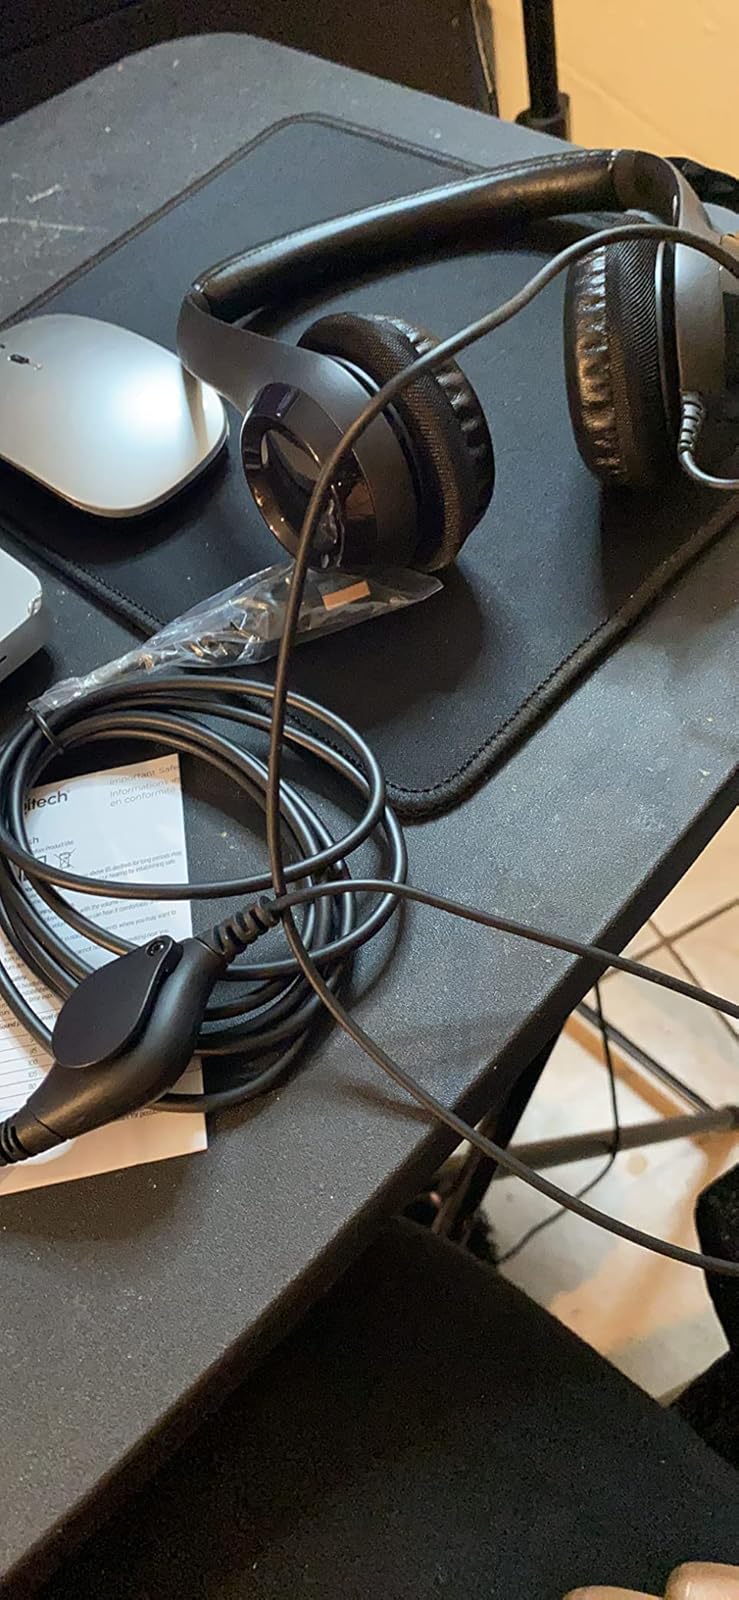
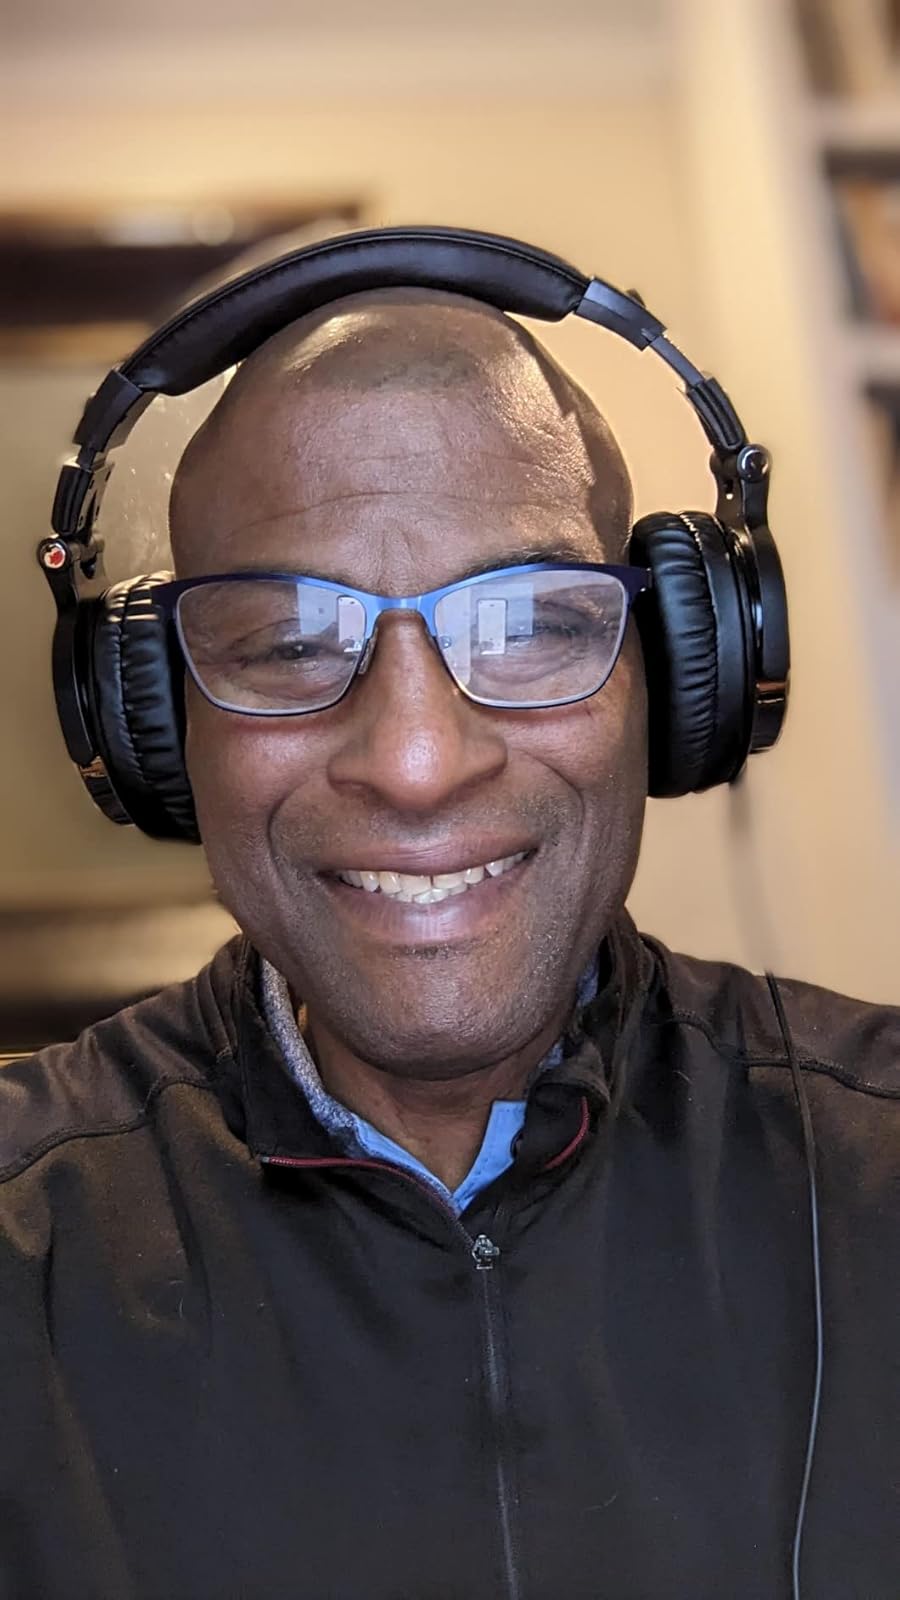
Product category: headphones
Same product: no